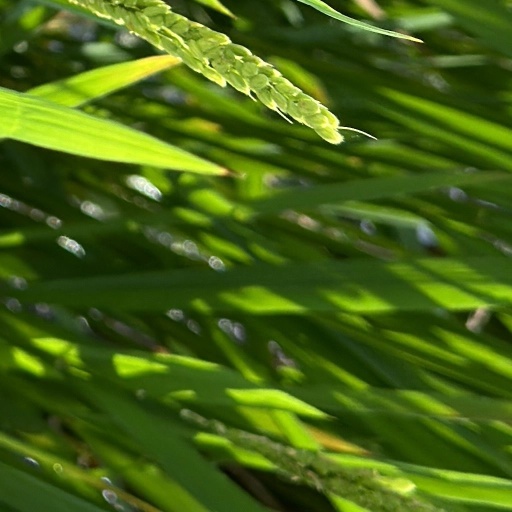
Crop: rice